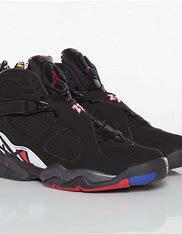
Brand: Jordan
Model: 8 Retro